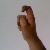
The image shows a hand gesture representing the letter 'X' in Indian Sign Language.